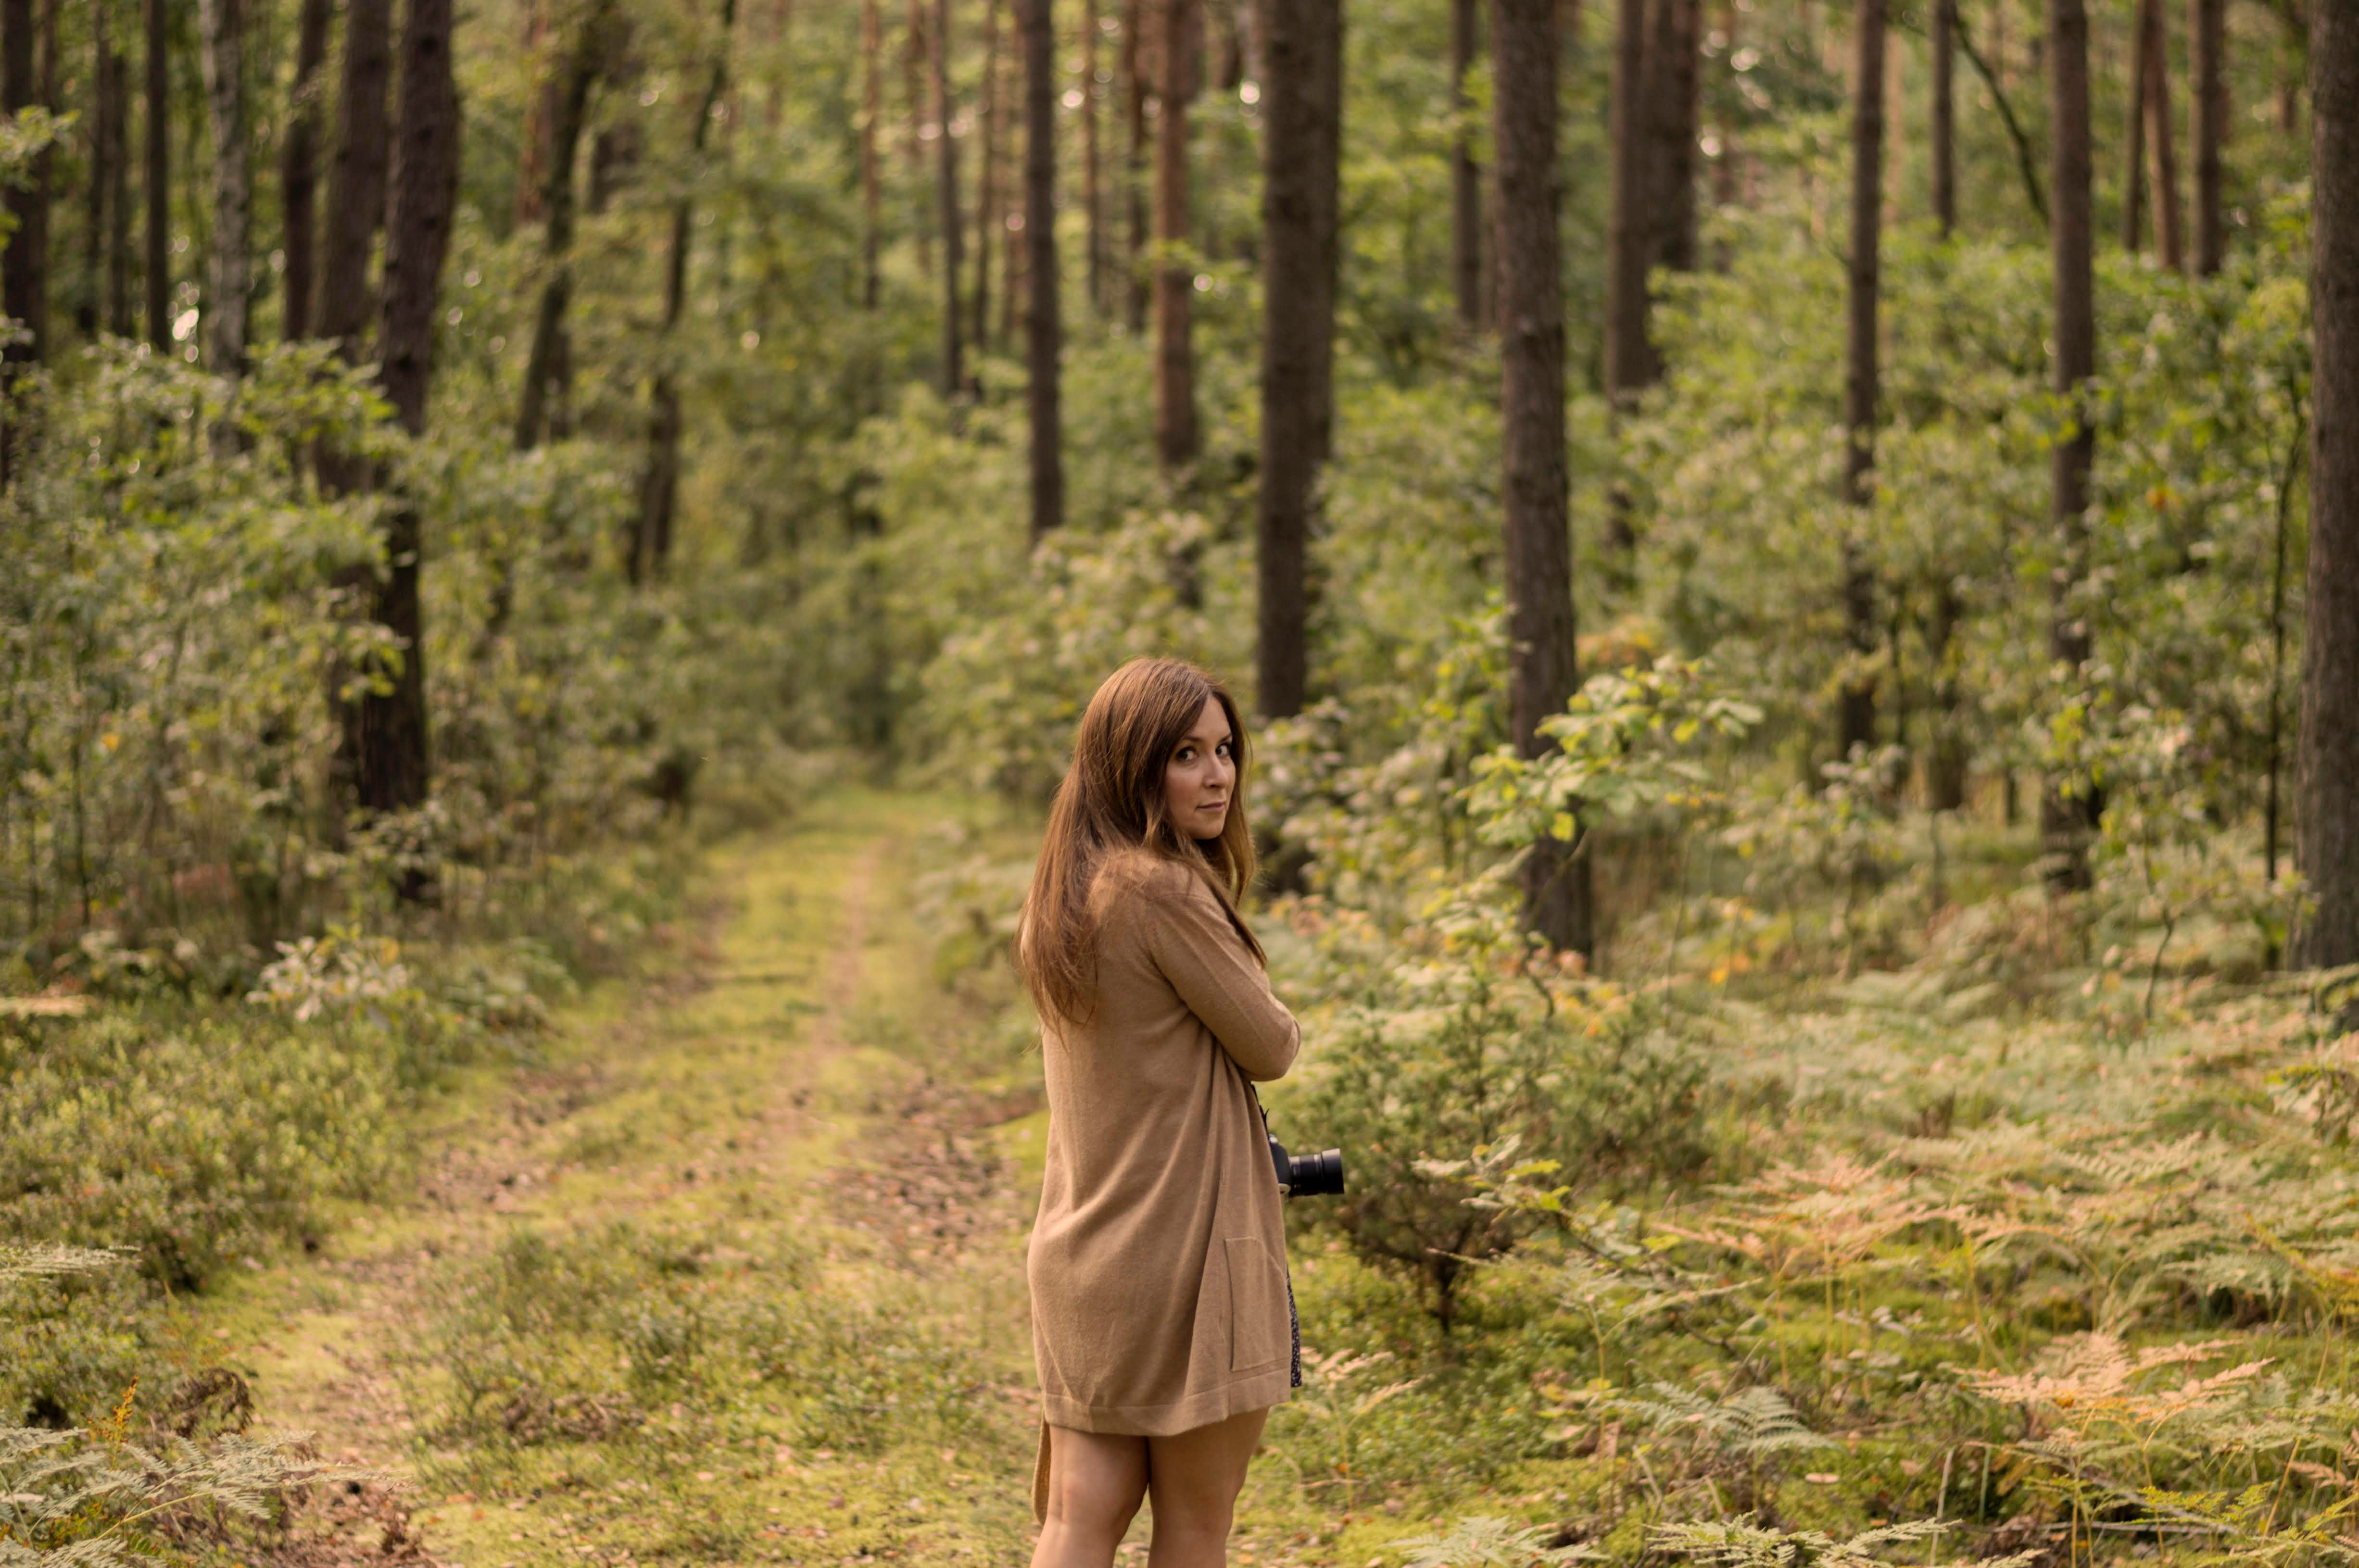
nature, woodland, wilderness, ecosystem, forest, tree, path, girl, woody plant, nature reserve, photography, grass, plant, old growth forest, biome, jungle, sunlight, trail, landscape, temperate coniferous forest, walking, autumn, fun